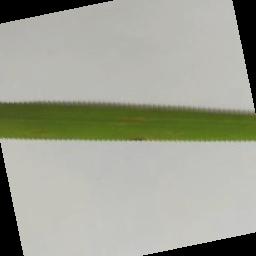
Label: Rice___Brown_Spot